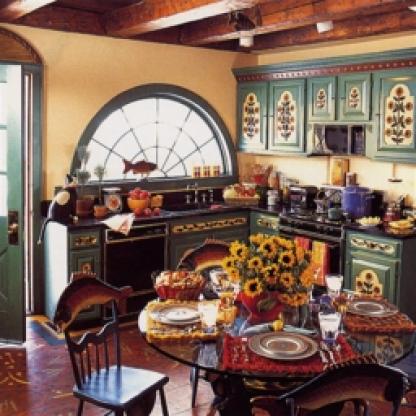
Scene: Indoor